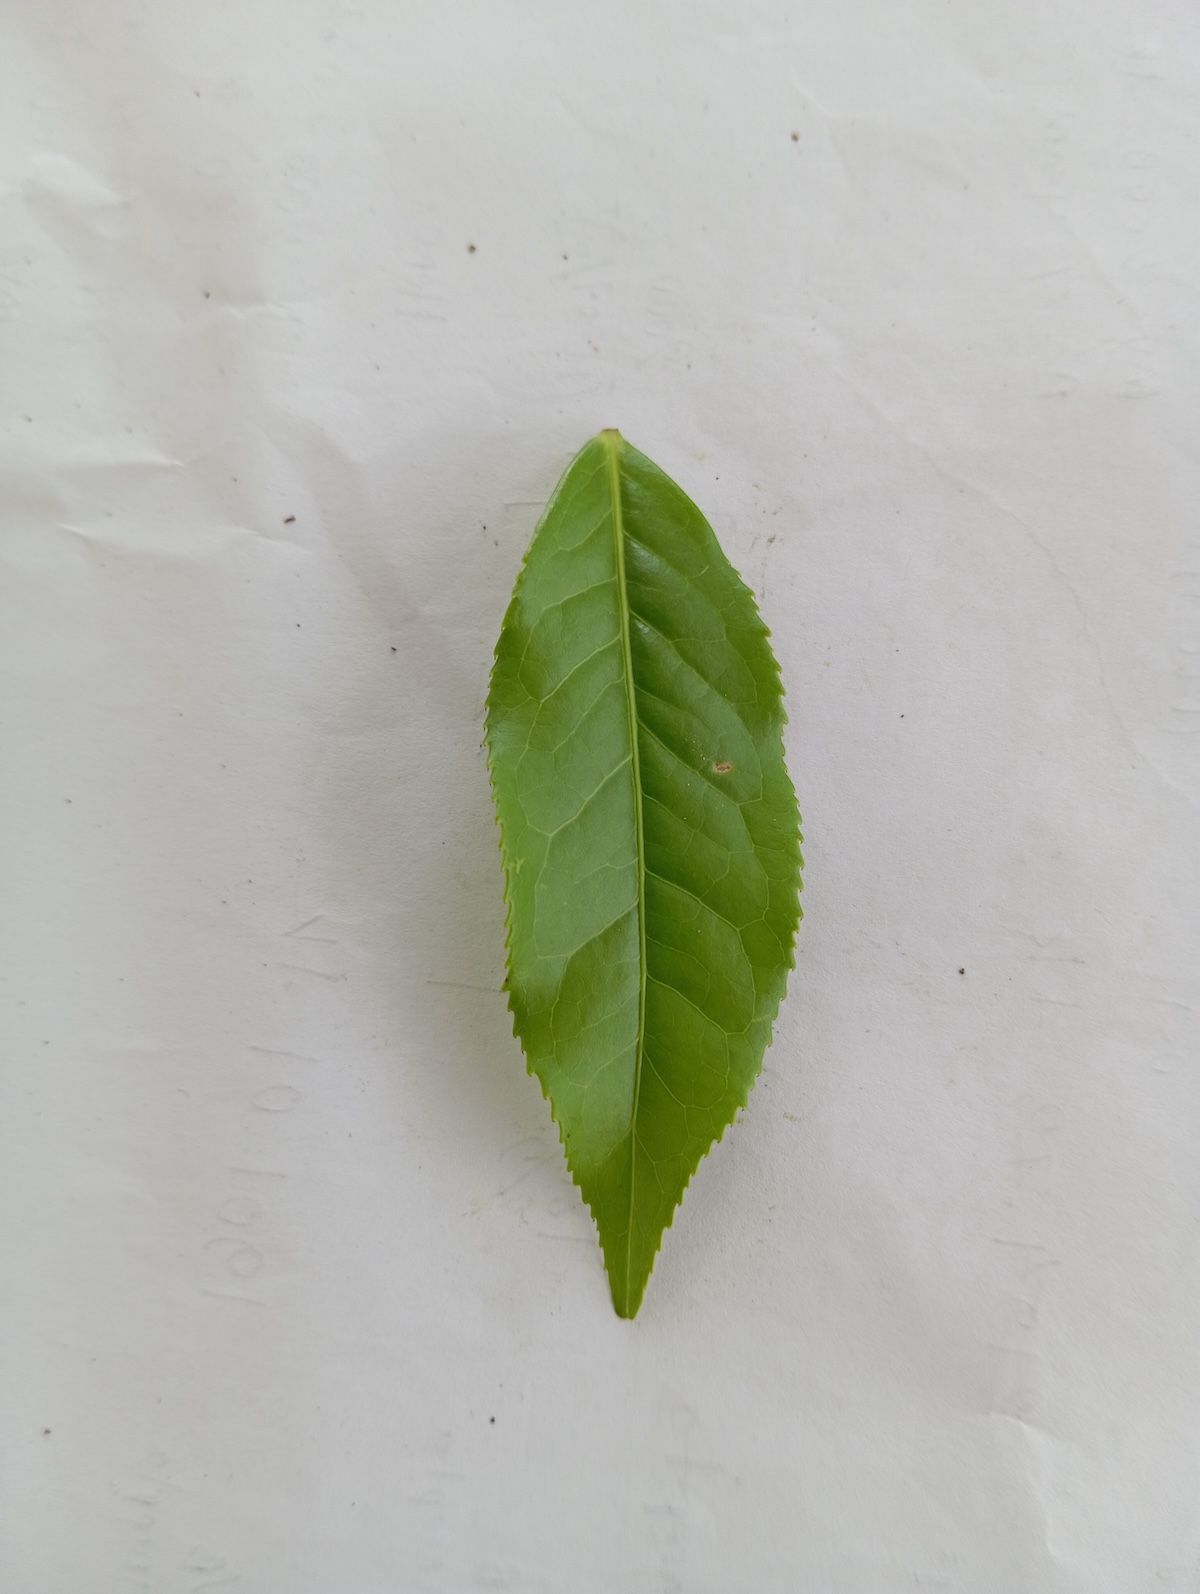
Label: Healthy leaf